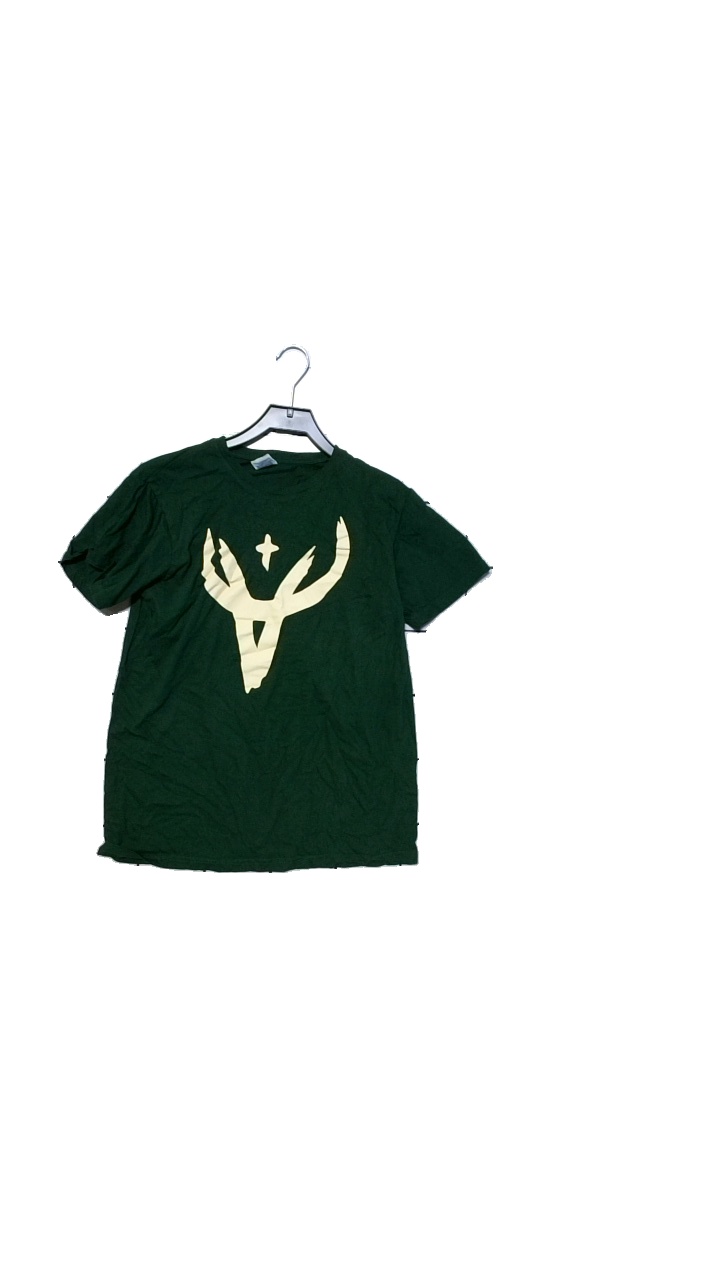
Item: T-shirt (Unisex)
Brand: Missing
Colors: Green
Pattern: Logo print
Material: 100% cotton
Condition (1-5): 5
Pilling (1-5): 5
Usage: Export
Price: <50